Fanny Mendelssohn

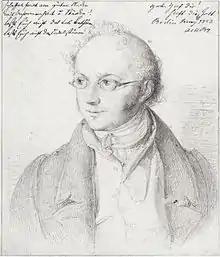
Abraham Mendelssohn Bartholdy, as drawn by Fanny's husband Wilhelm Hensel

The music historian Richard Taruskin suggested that "the life of Fanny Mendelssohn Hensel is compelling proof that women's failure to 'compete' with men on the compositional playing-field has been the result of social prejudice and patriarchical mores (which in the nineteenth century granted only men the right to make the decisions in bourgeois households)." Such attitudes were shared by Mendelssohn's father, who was tolerant, rather than supportive, of her activities as a composer. In 1820, he wrote to her, "Music will perhaps become his [i.e. Felix's] profession, while for it can and must be only an ornament". Although Felix was privately broadly supportive of her as a composer and a performer, he was cautious (professedly for family reasons) of her publishing her works under her own name. He wrote: